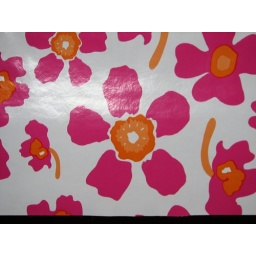
this plastic cover goes over our drawing table so we don't get mess on the desk